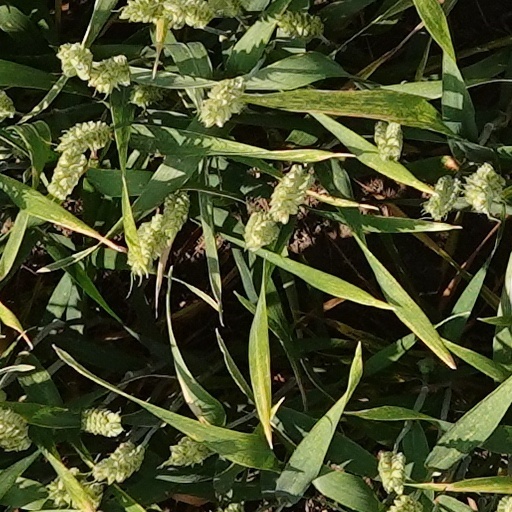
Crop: wheat